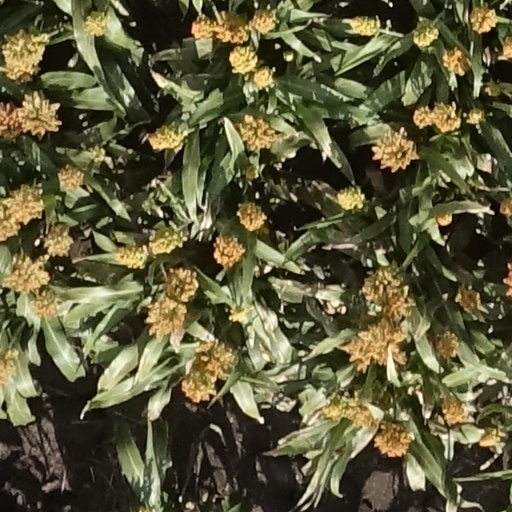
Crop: sorghum